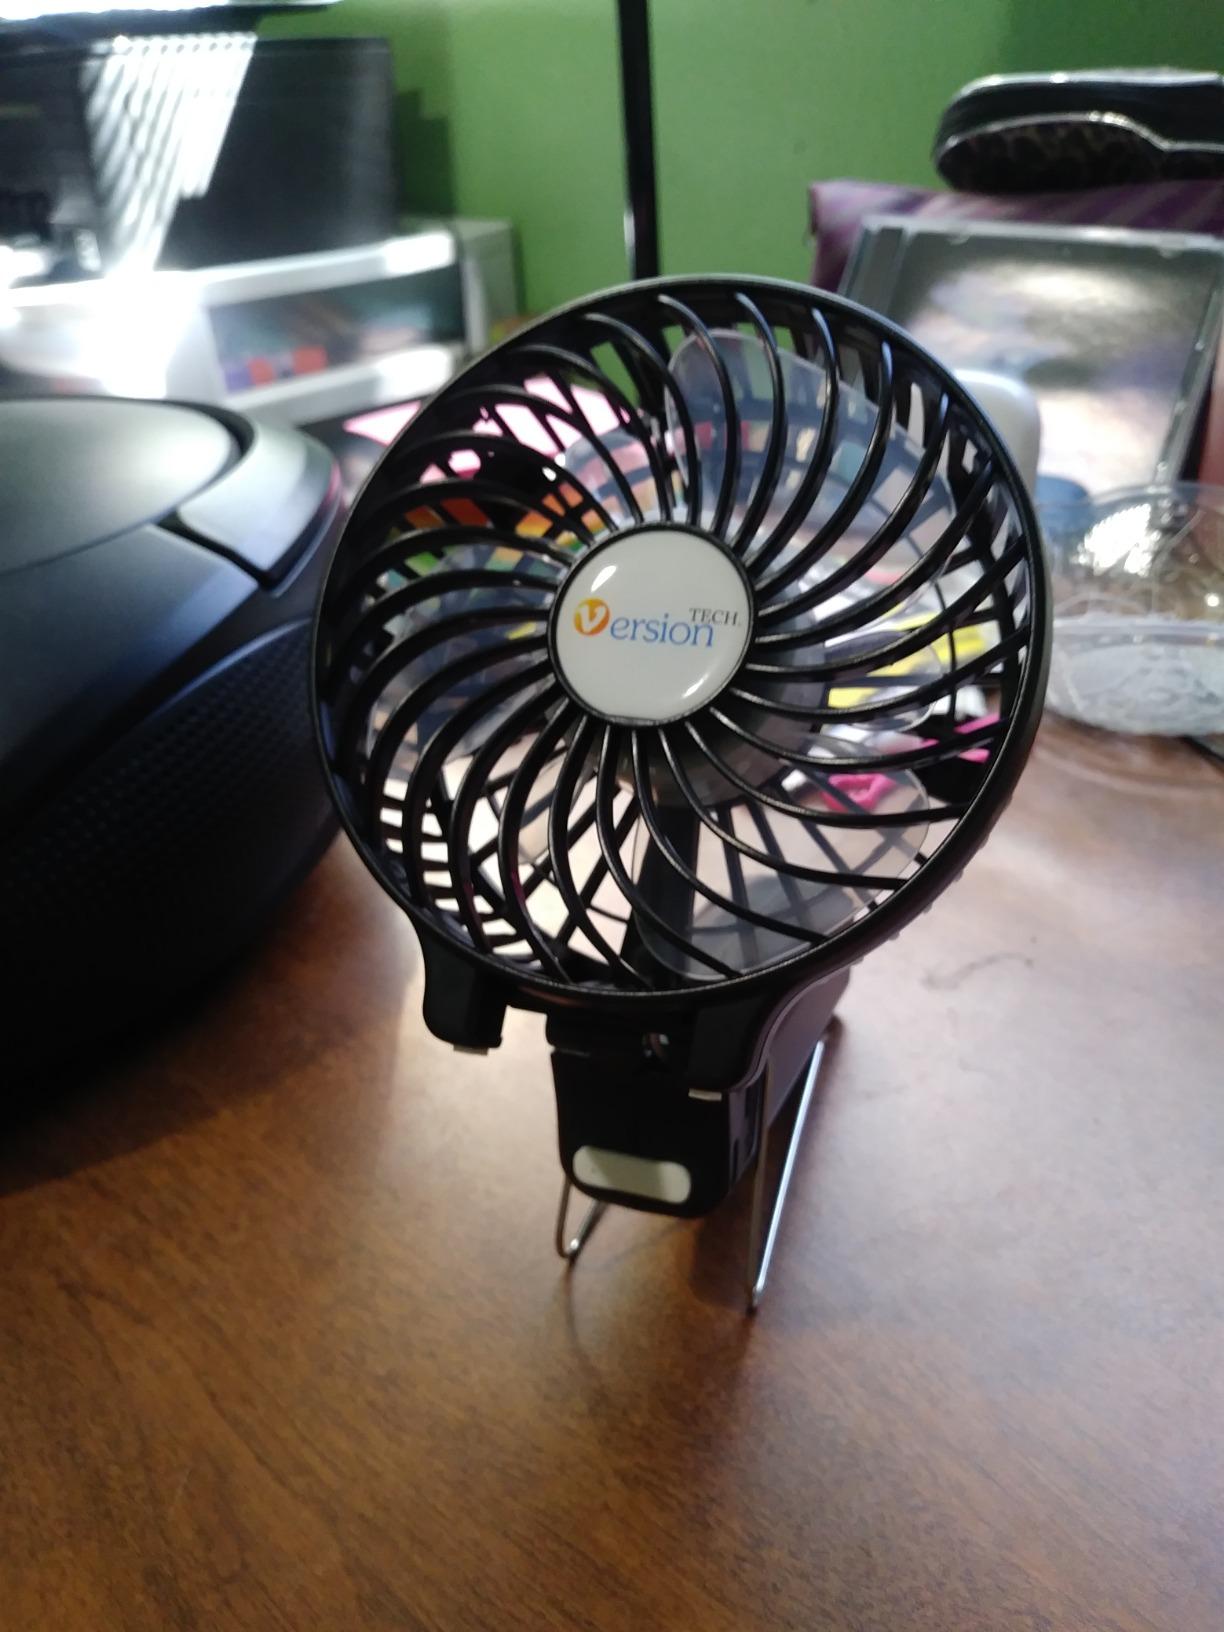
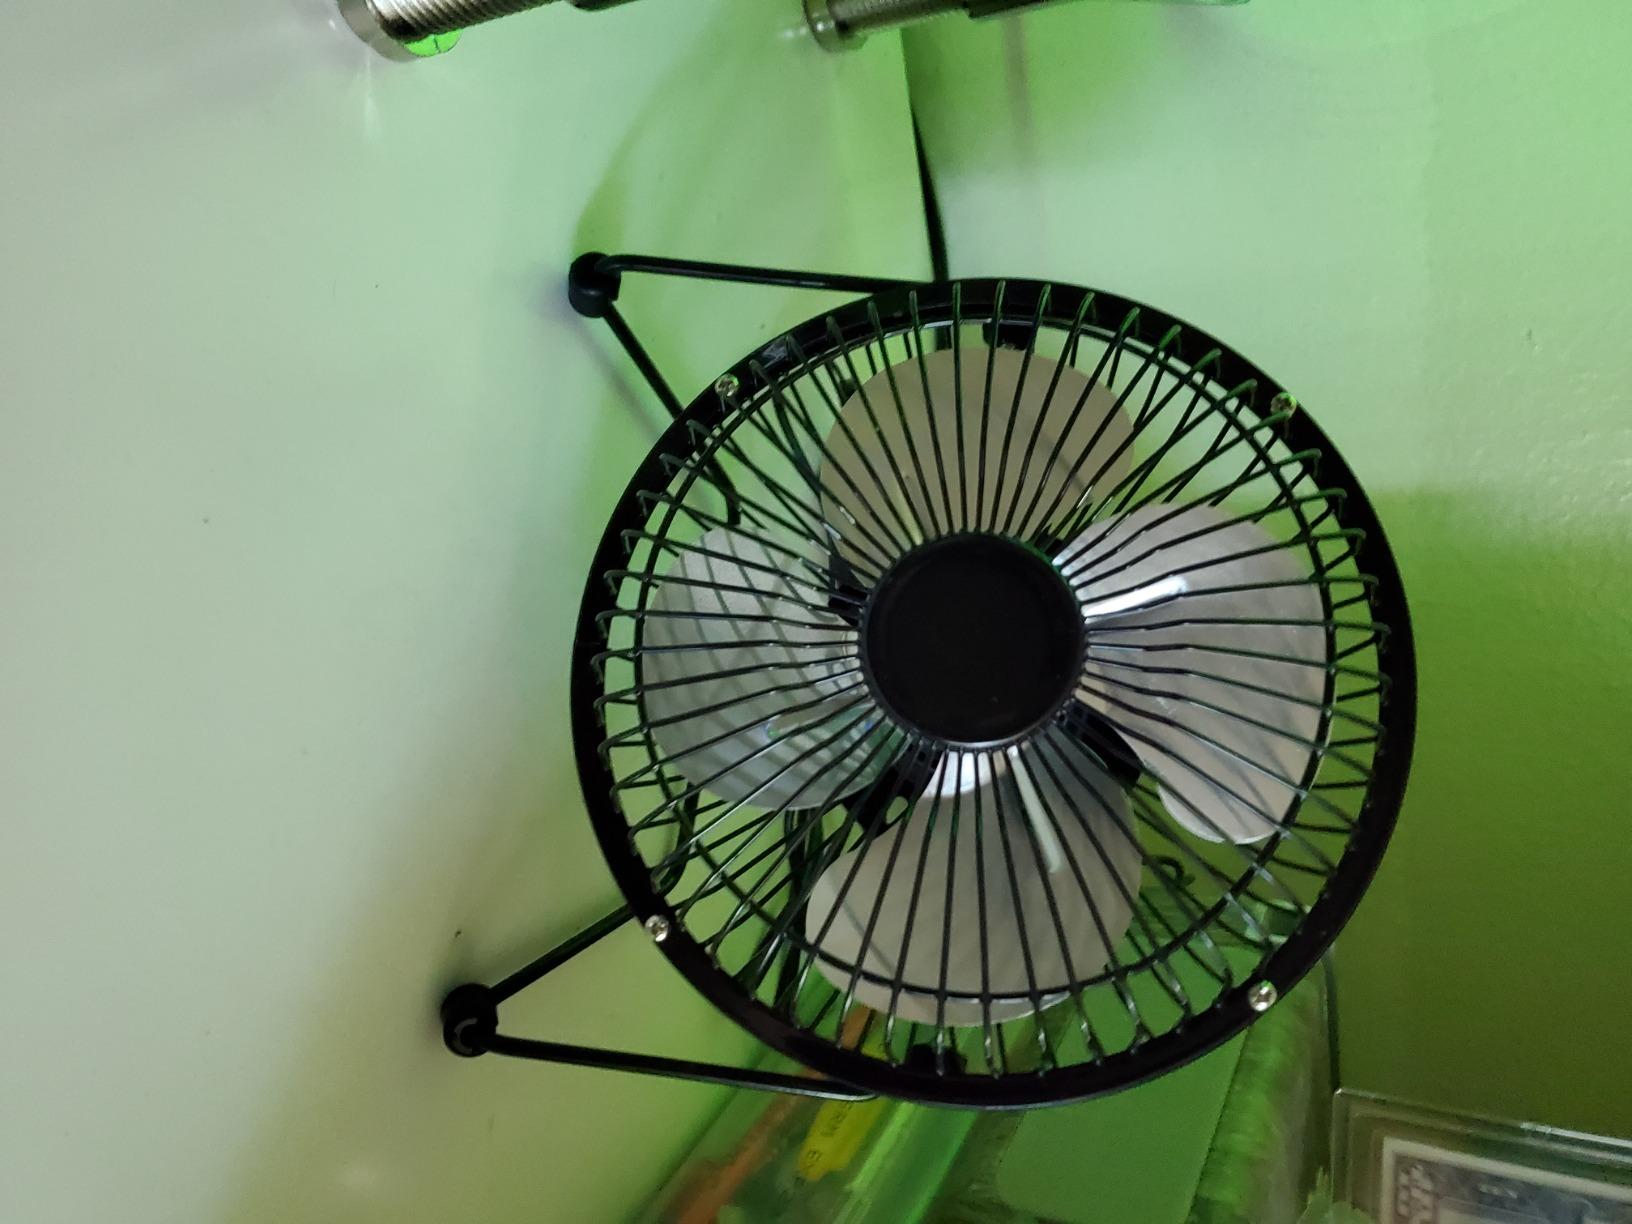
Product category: fan
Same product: no